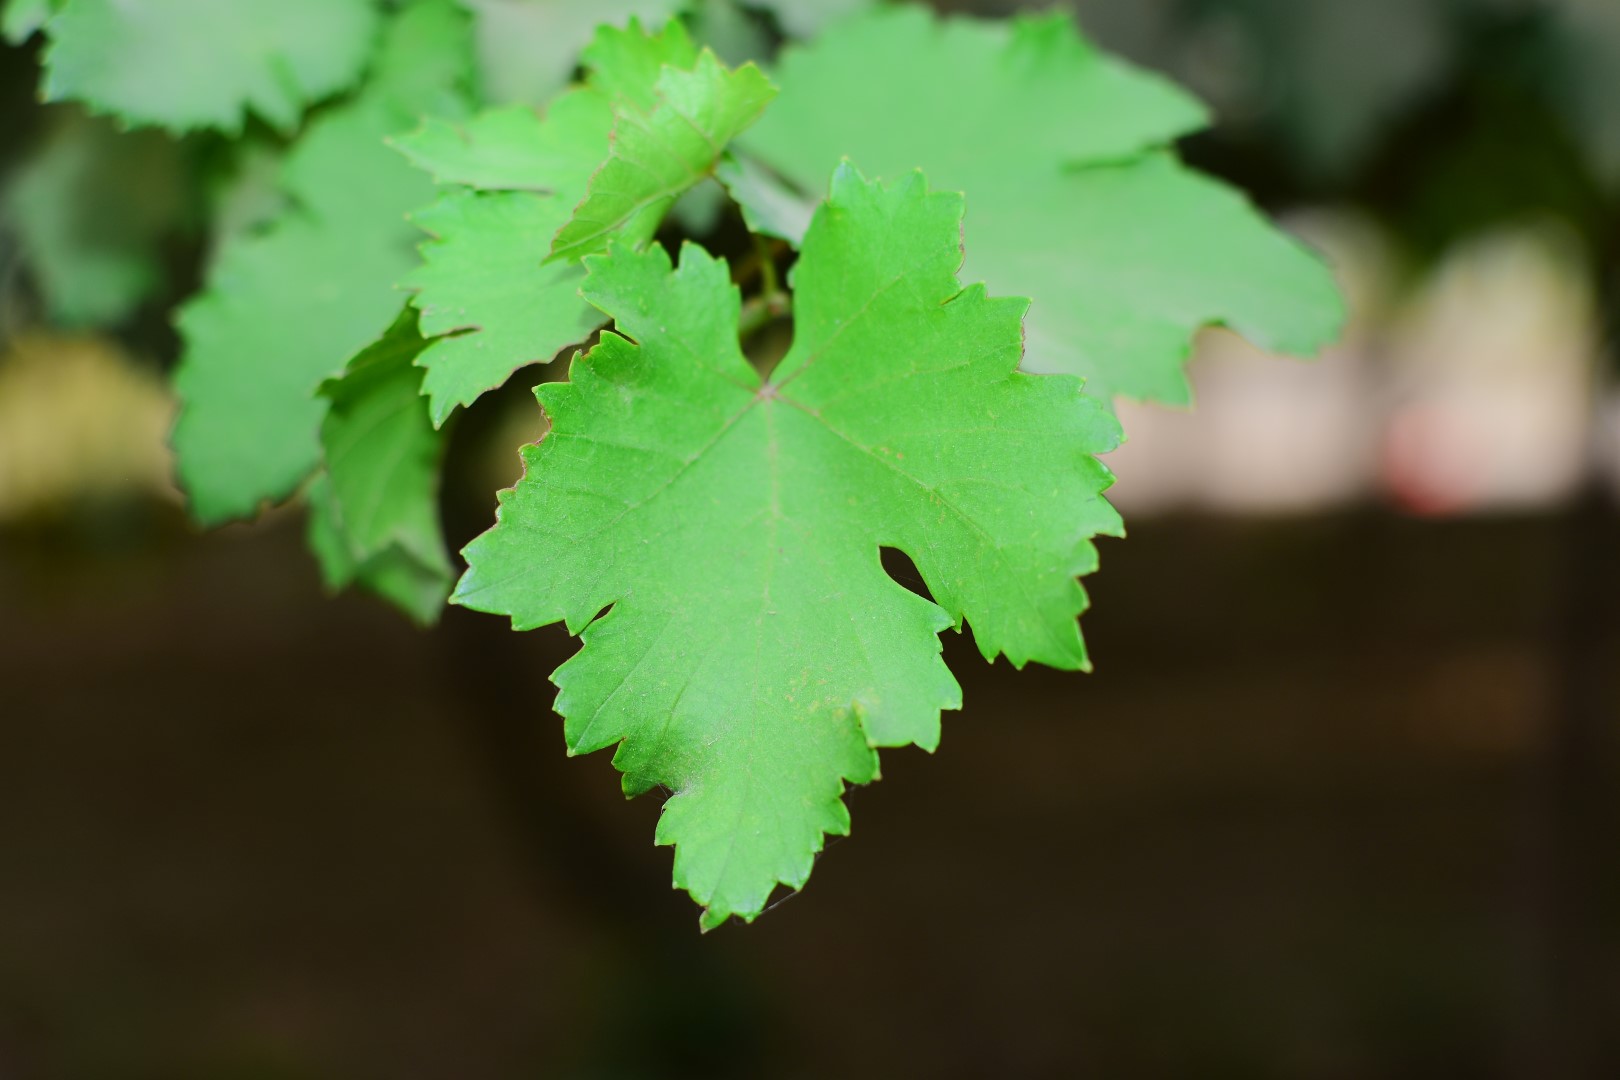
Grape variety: Kamali